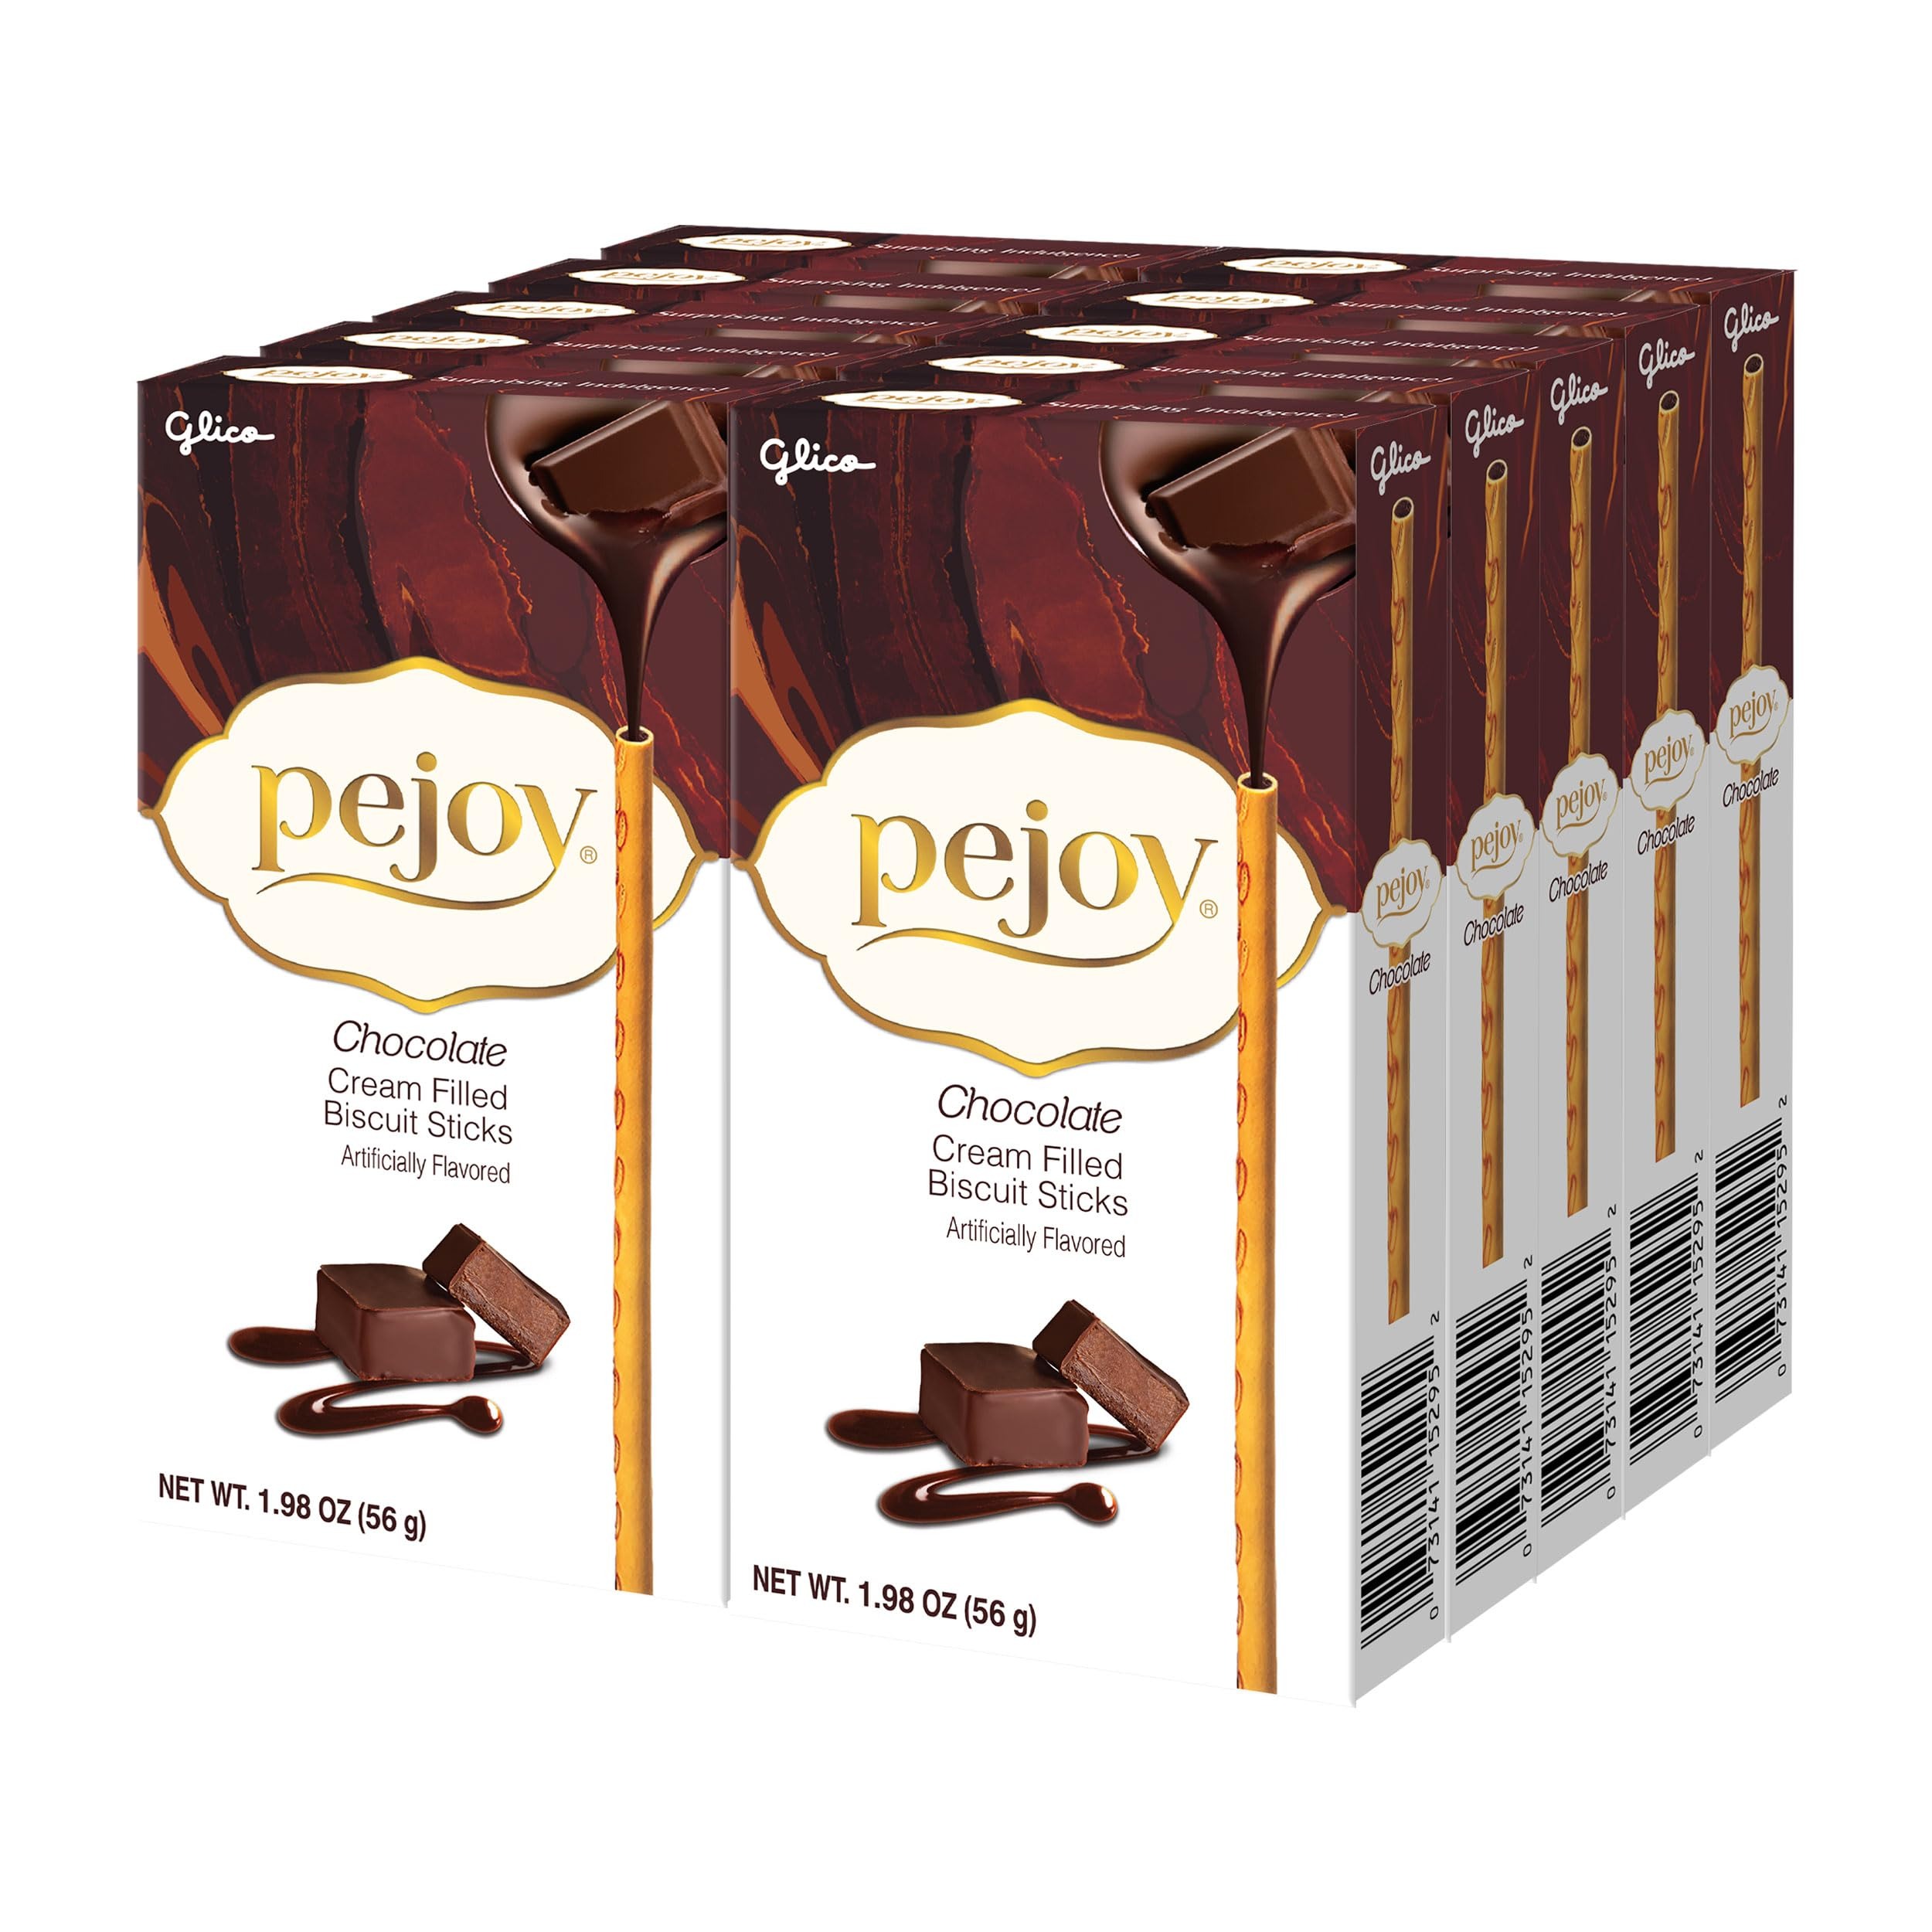
Item Name: Pejoy Biscuit Stick, Chocolate, 1.98 Ounce (Pack of 10)
Bullet Point 1: Inside-pocky for those that want more chocolate joy
Bullet Point 2: Chocolate cream filled biscuit sticks
Bullet Point 3: 1box / 56g 1.98oz
Bullet Point 4: 10 boxes / tray
Value: 19.8
Unit: ounce

Price: 9.695